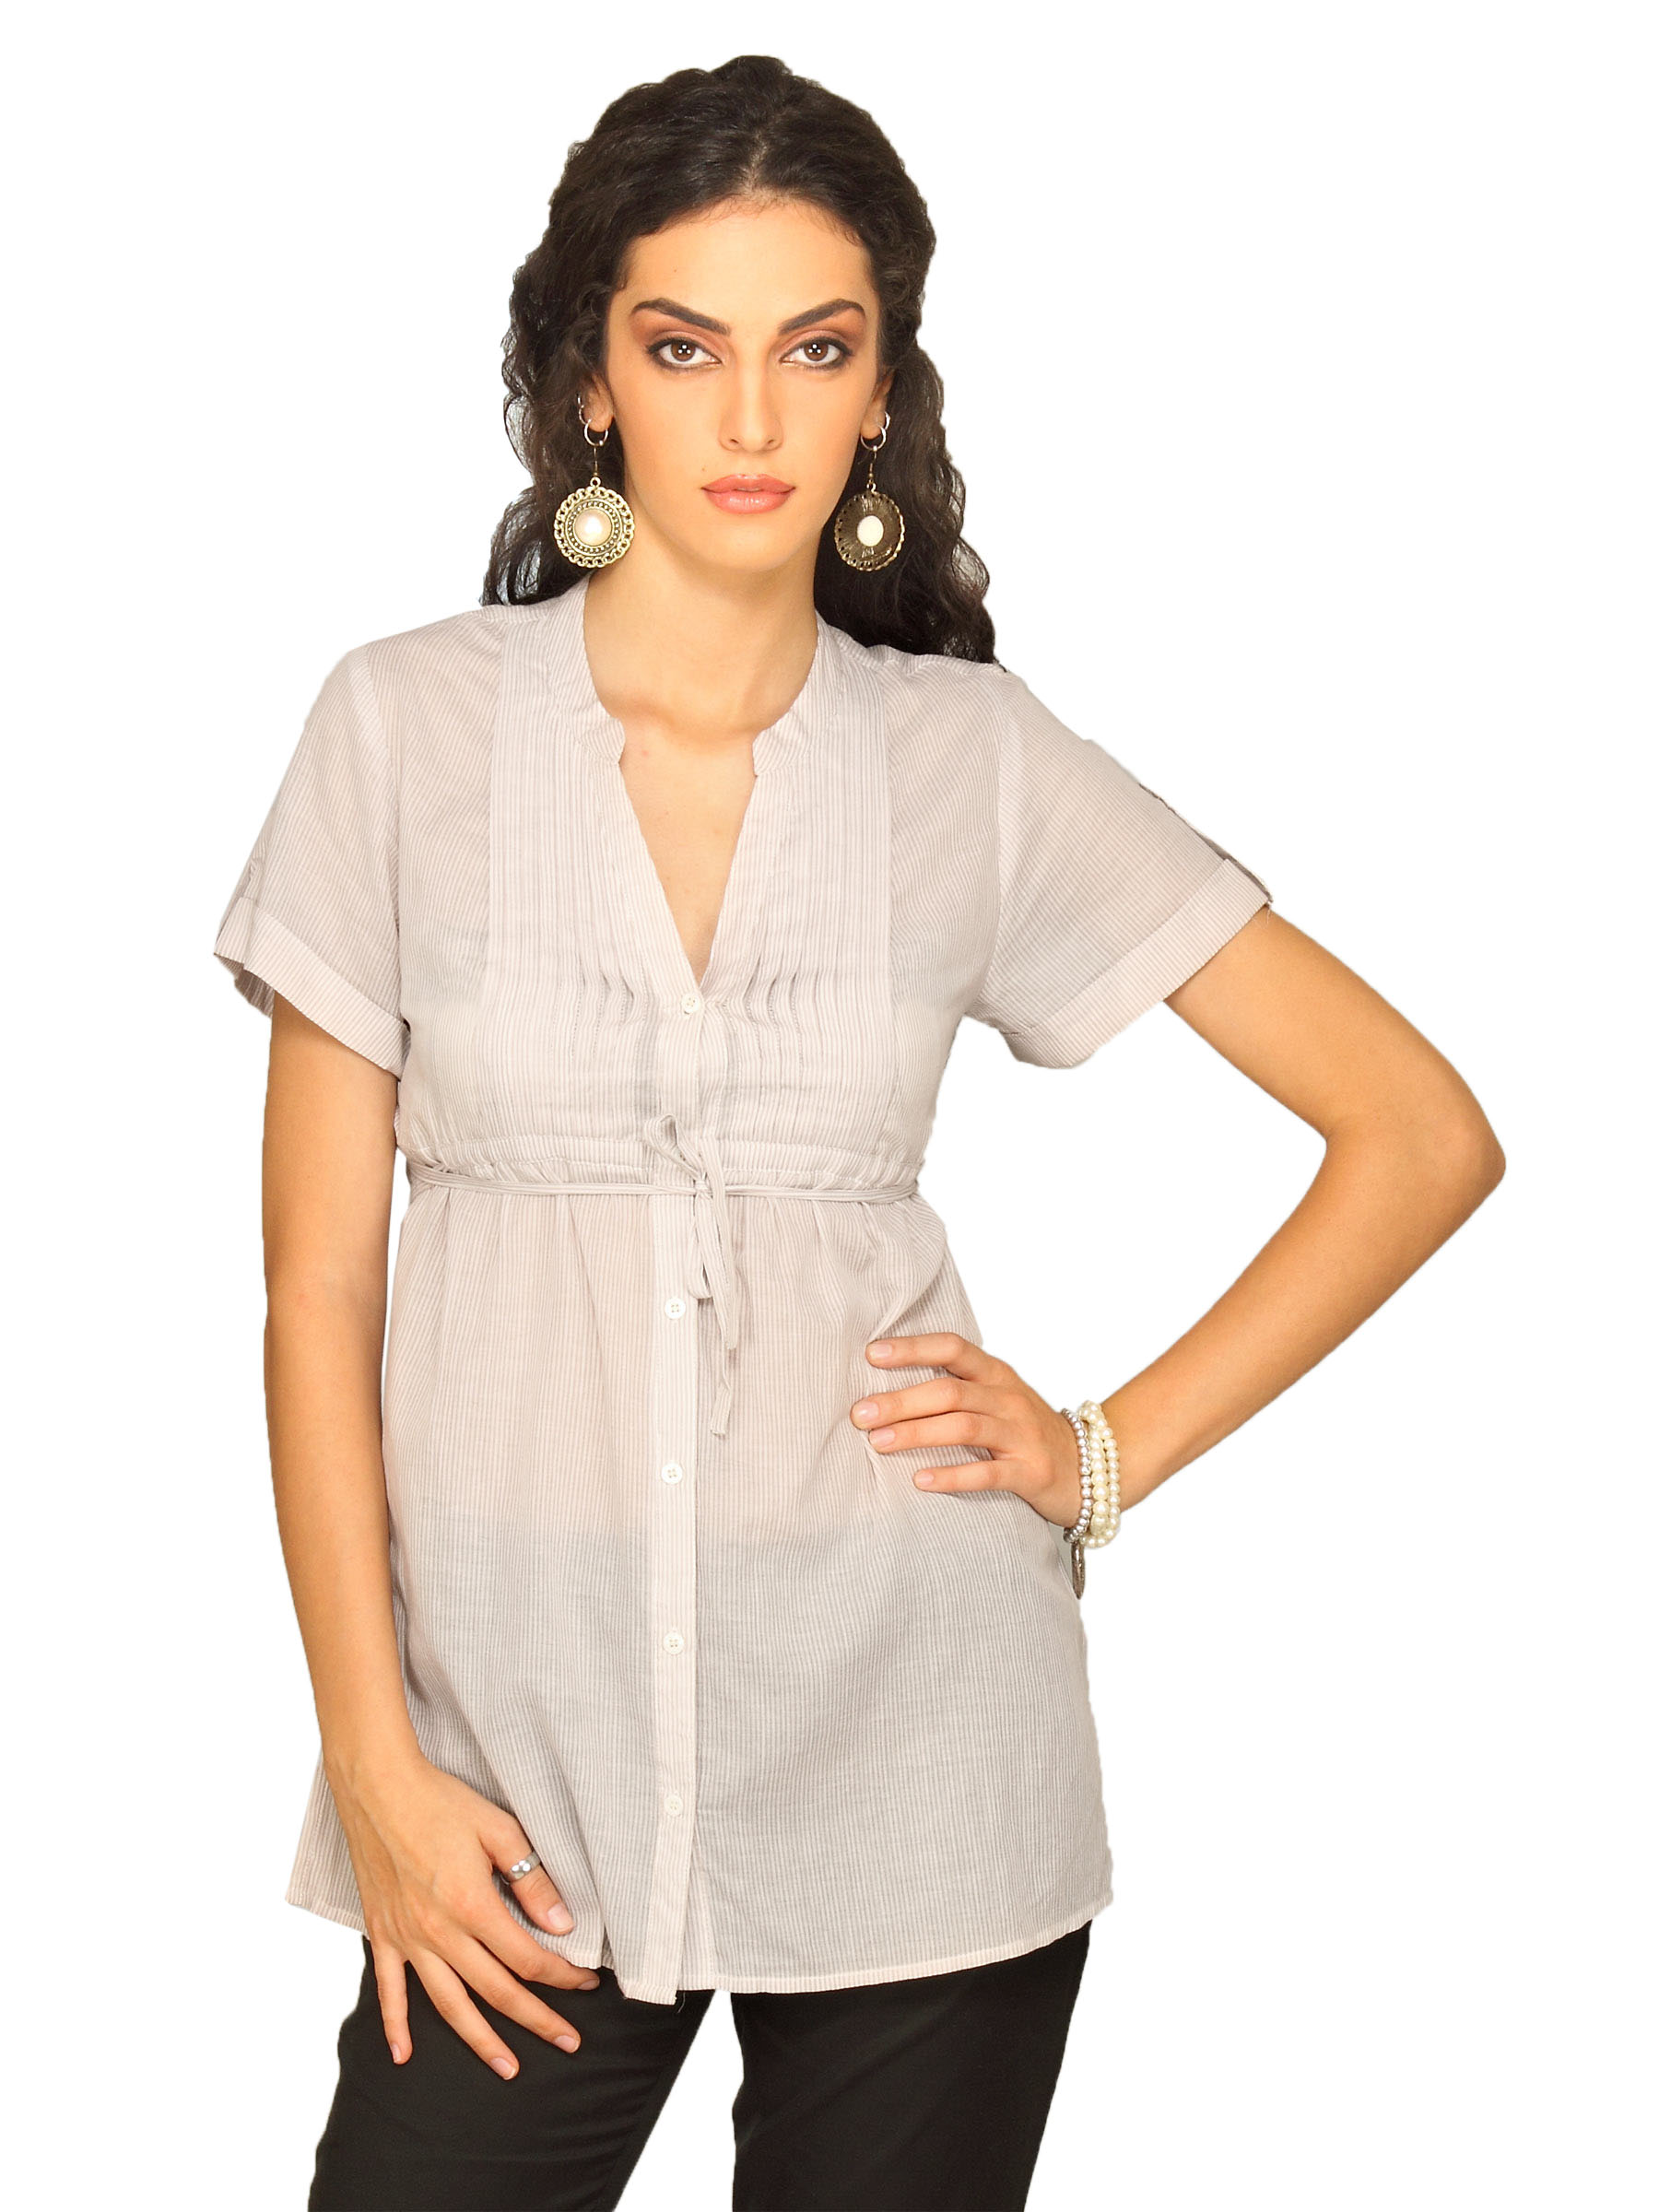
Forever New Women Light Brown & Grey Striped Shirt
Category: Apparel / Topwear / Shirts
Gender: Women
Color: Grey
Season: Summer 2011
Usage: Casual